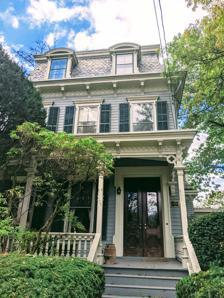
Building: Reynolds House (Poughkeepsie, New York)
Country: United States of America
Year built: 1895
Historic house in New York, United States United States historic place Reynolds House U.S. National Register of Historic Places Show map of New York Show map of the United States Location 107 S. Hamilton St. Poughkeepsie, New York Coordinates 41°41′41″N 73°55′35″W / 41.69472°N 73.92639°W / 41.69472; -73.92639 Area less than one acre Built c. 1895 Architect Carpenter, DuBois Architectural style Shingle Style MPS Poughkeepsie MRA NRHP reference No. 82001161 Added to NRHP November 26, 1982 Reynolds House is a historic home located at Poughkeepsie , Dutchess County, New York .  It was built about 1895 and is a 2 + 1 ⁄ 2 -story Shingle Style dwelling.  The raised basement and first stories are of cobblestone and the second and third stories are shingled.  It features a front porch with Tuscan order columns. It was added to the National Register of Historic Places in 1982. References